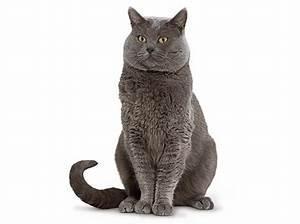
cat